Jej Perfekcyjność

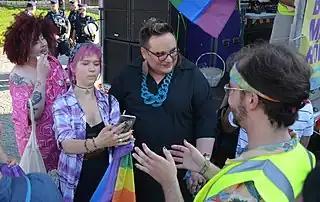
Jej Perfekcyjność during Pride Parade in Bielsko-Biała

From 2011 to 2016, Perfekcyjność was one of the two organizers of the Equality Parade (acting as a spokesperson at the same time). From 2012 to 2016, she was the secretary of the board of the Wolontariat Równości Foundation. At that time, apart from the Equality Parade, she was also responsible for organizing, among others, campaign for allies of LGBT people "Proste Równanie" (commissioned by the Council of Europe) and the annual Equality Week in Ursynów. She was one of the first Poles to come publicly out as transgender.